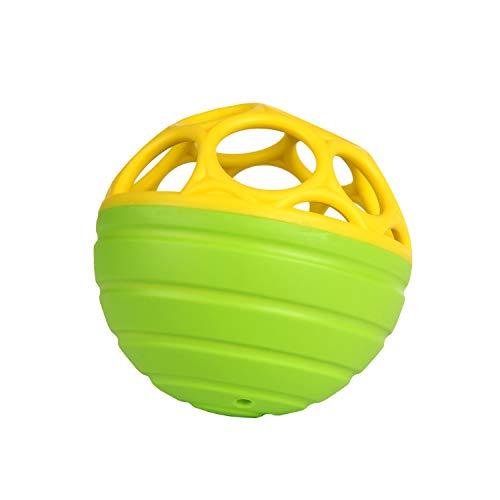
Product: O Ball Flex & Stack Balls Single, Medium
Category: Toys & Games | Baby & Toddler Toys
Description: Stackable toy comes in small and medium.
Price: $4.99